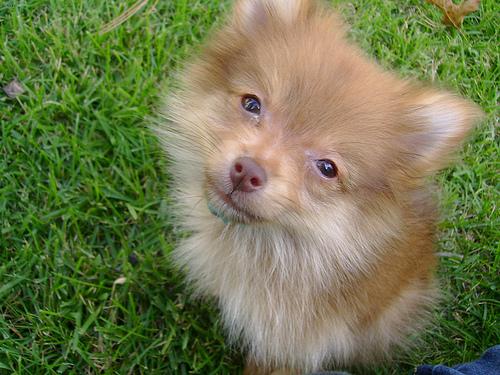
Breed: pomeranian